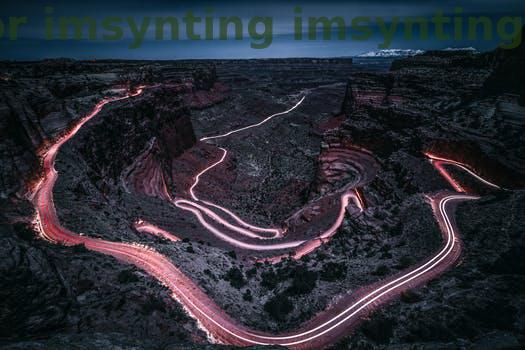
Label: Watermark